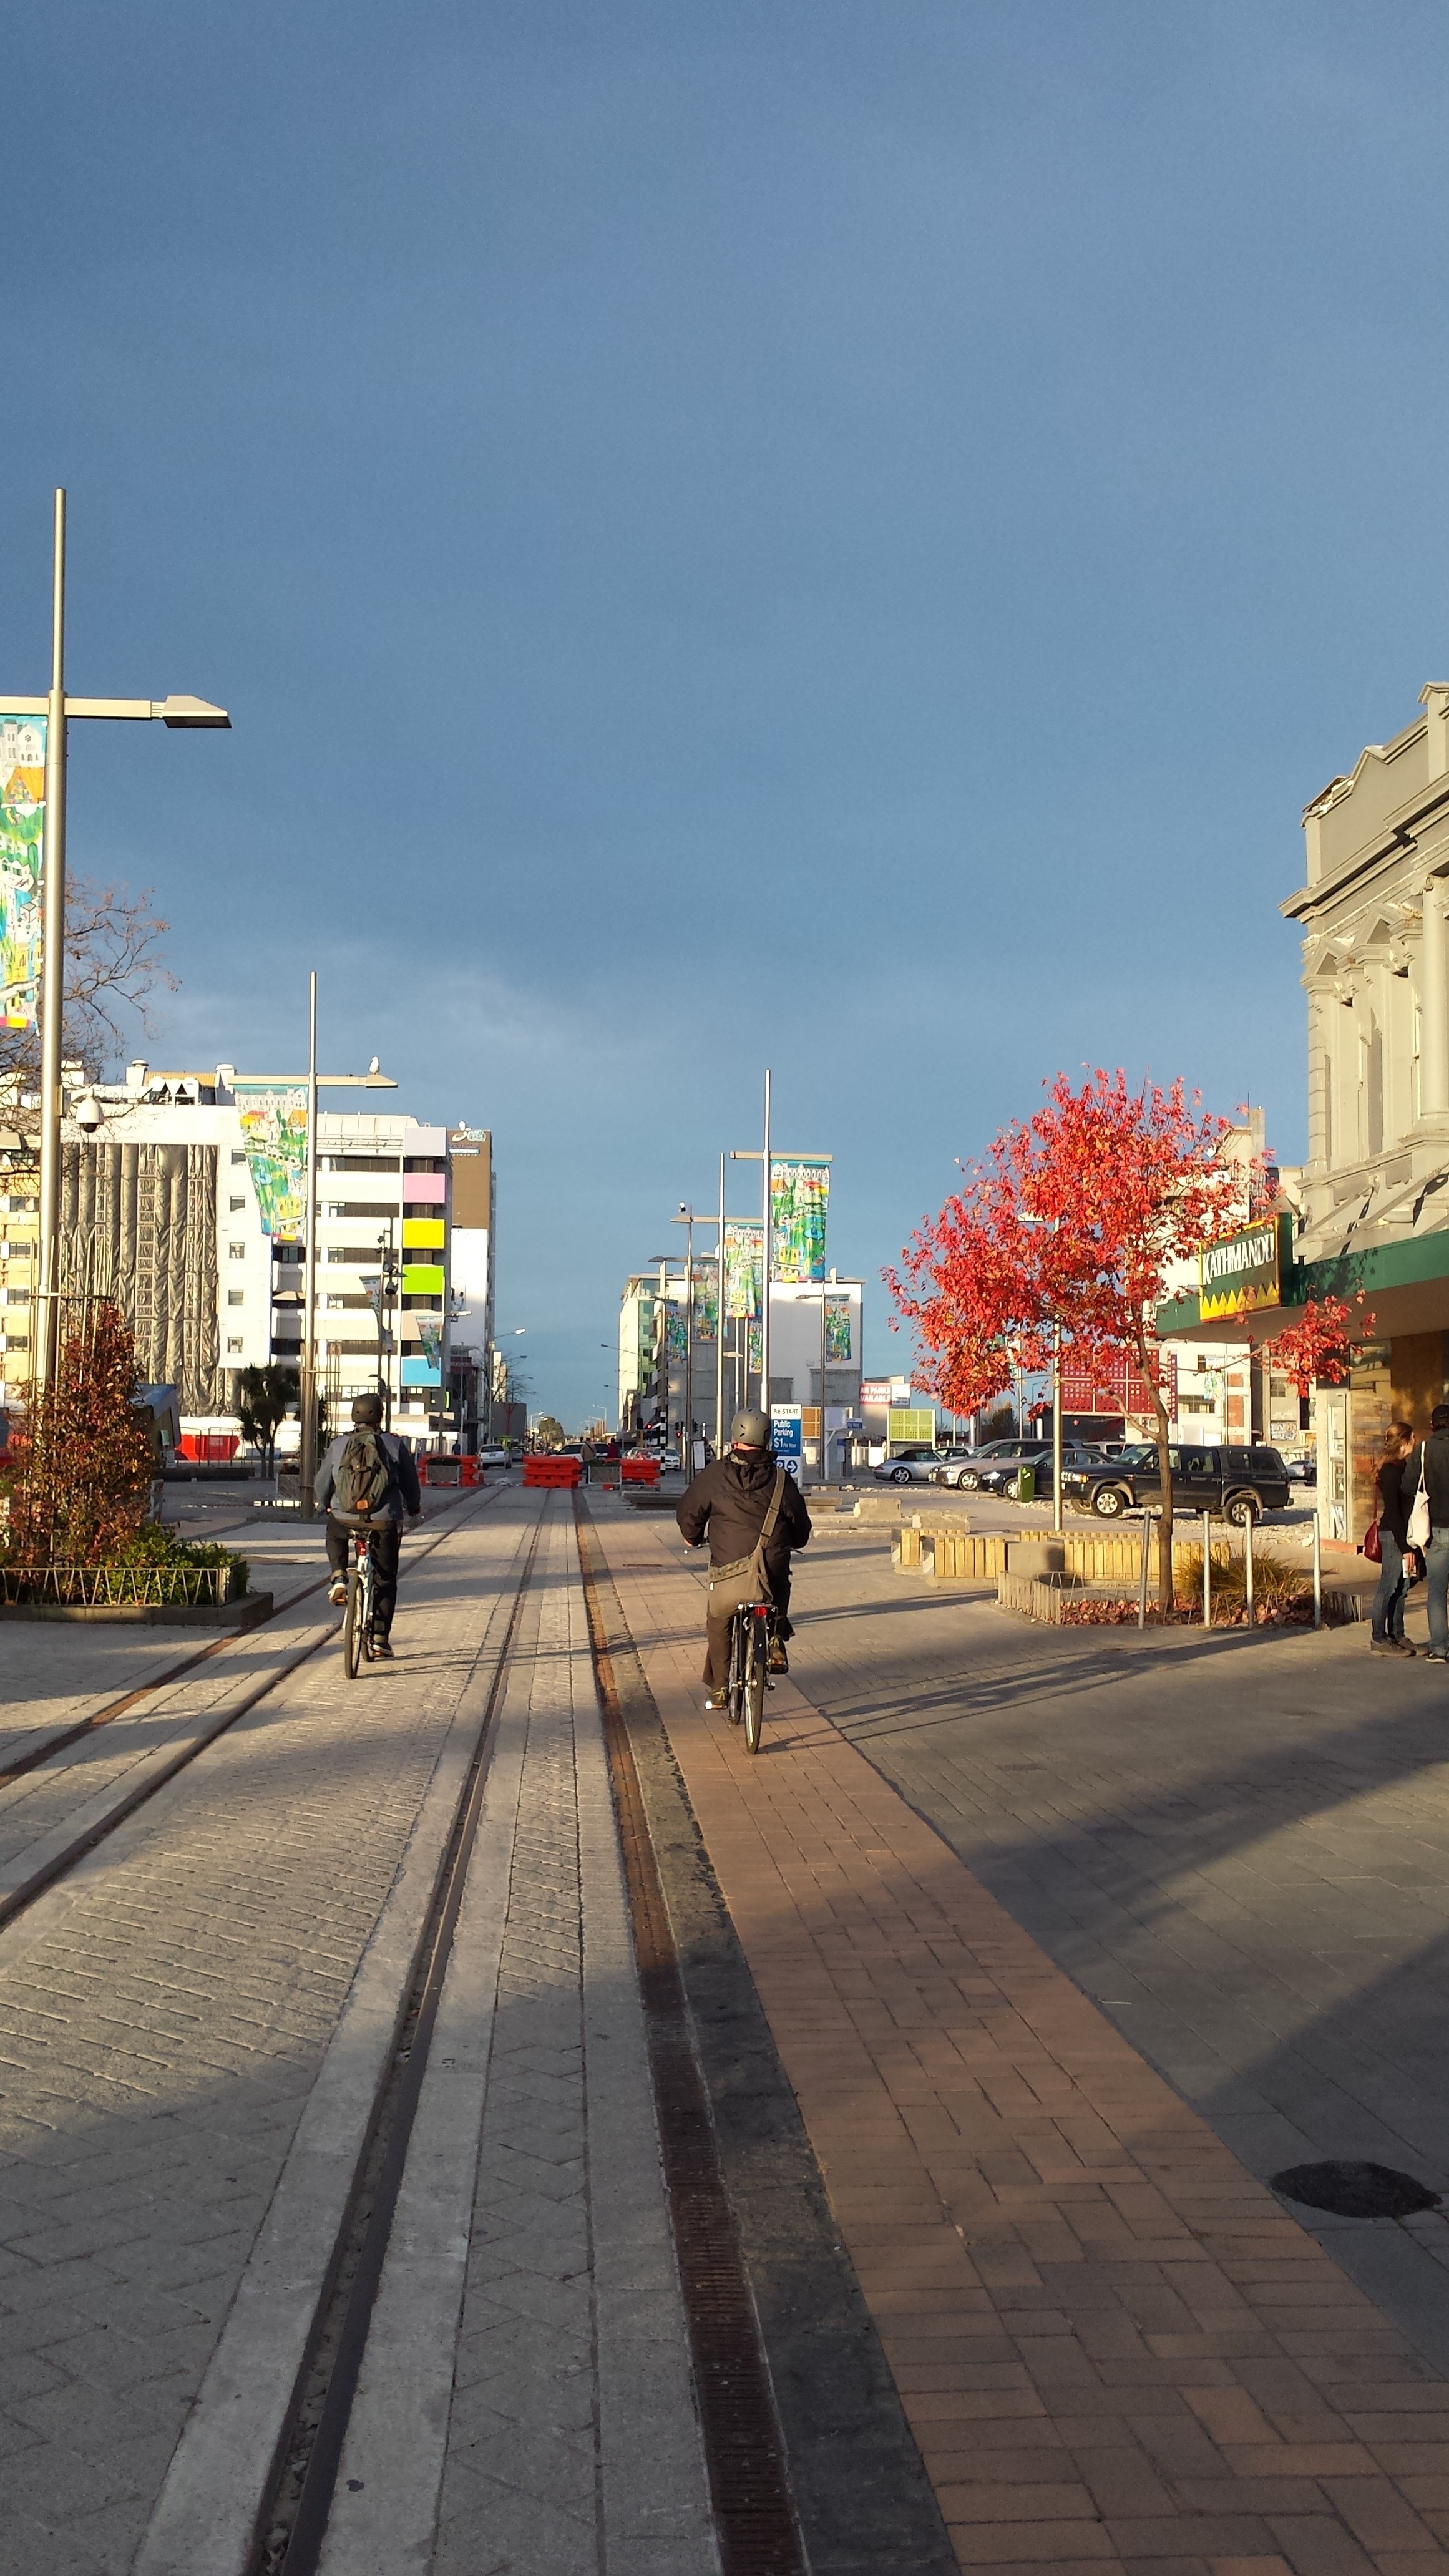
pedestrian, boardwalk, road, street, town, city, walkway, cityscape, downtown, evening, autumn, lane, infrastructure, new zealand, town square, christchurch, neighbourhood, urban area, residential area, human settlement